÷ (album)

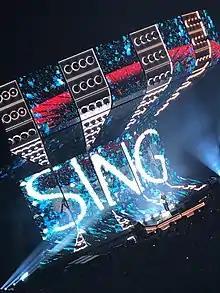
Ed Sheeran performing during his ÷ (pronounced: Divide) tour.

The large number of tracks from the album on the UK Singles Chart led to calls to reconsider how the charts are compiled. In response to the controversy and to help new artists on the chart, the Official Charts Company introduced rules limiting the number of tracks by a lead artist eligible for entry in the top 100 to three, to be introduced for charts published starting 7 July 2017. It also adjusted the streams-to-sales ratio for older tracks that had declined for three consecutive weeks or any record that had charted for ten weeks to accelerate removal of existing songs. On 9 August 2019, "Barcelona" was certified platinum by the British Phonographic Industry, despite not being released as a single.